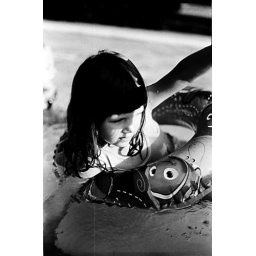
The shadow in Alvas face is from the water that she pours from her watercan